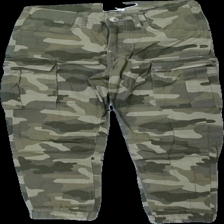
View: front
Type: Trousers
Category: Children
Brand: Lager 157
Colors: Green
Material: 100% cotton
Pattern: Other
Cut: Regular
Season: All
Damage location: middle left
Damage 2 location: top right
Price range: 50-100
Recommended usage: Reuse
Description: camouflage mönstrade byxor